West Melton, New Zealand

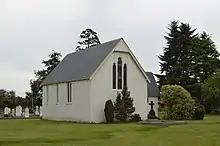
St Paul's Anglican church, 2013

West Melton was first settled in the 1870s, where it has long been associated with horse racing (trotting), cropping, and sheep farming. Recently, it has become associated with wine growing and deer farming. In 1881, Alfred Saunders arrived in West Melton, where he bought a farm that he referred to as a "bleak and wild looking property".